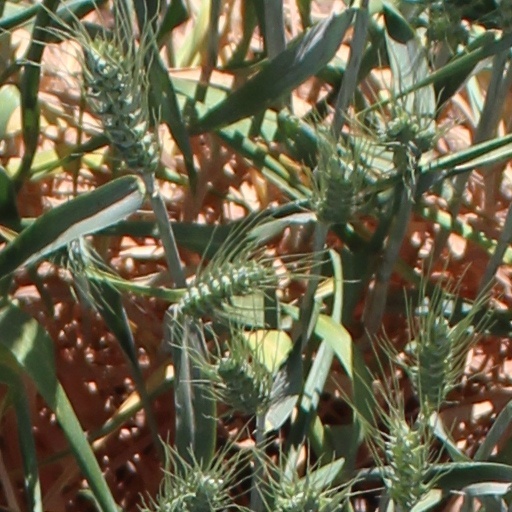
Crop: wheat